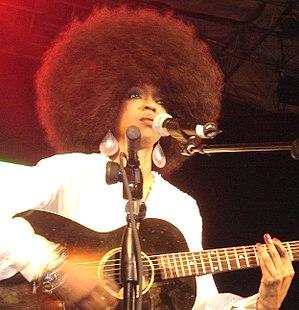
Les cheveux longs sont une coiffure adoptée par les femmes et les hommes de tous temps mais dont la popularité et la signification sociale change selon les cultures et les époques. Dans certaines cultures occidentales, une femme dont les cheveux arrivent dans le cou, par exemple, peut être considérée comme n’ayant pas les cheveux longs alors qu’un homme avec la même longueur de cheveux sera perçu comme ayant de longs cheveux.
Une coiffure afro est un style de coiffure crépu, très dense et arrondie.